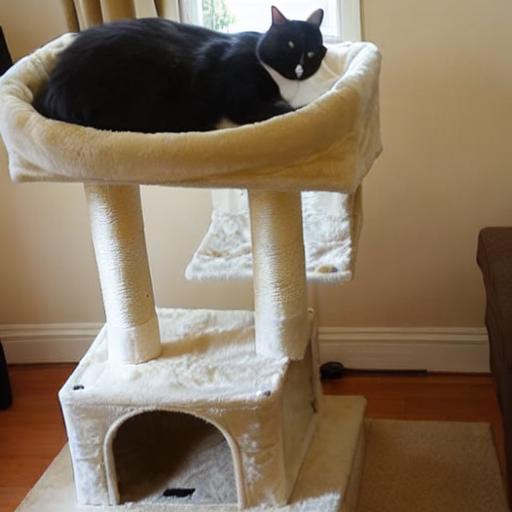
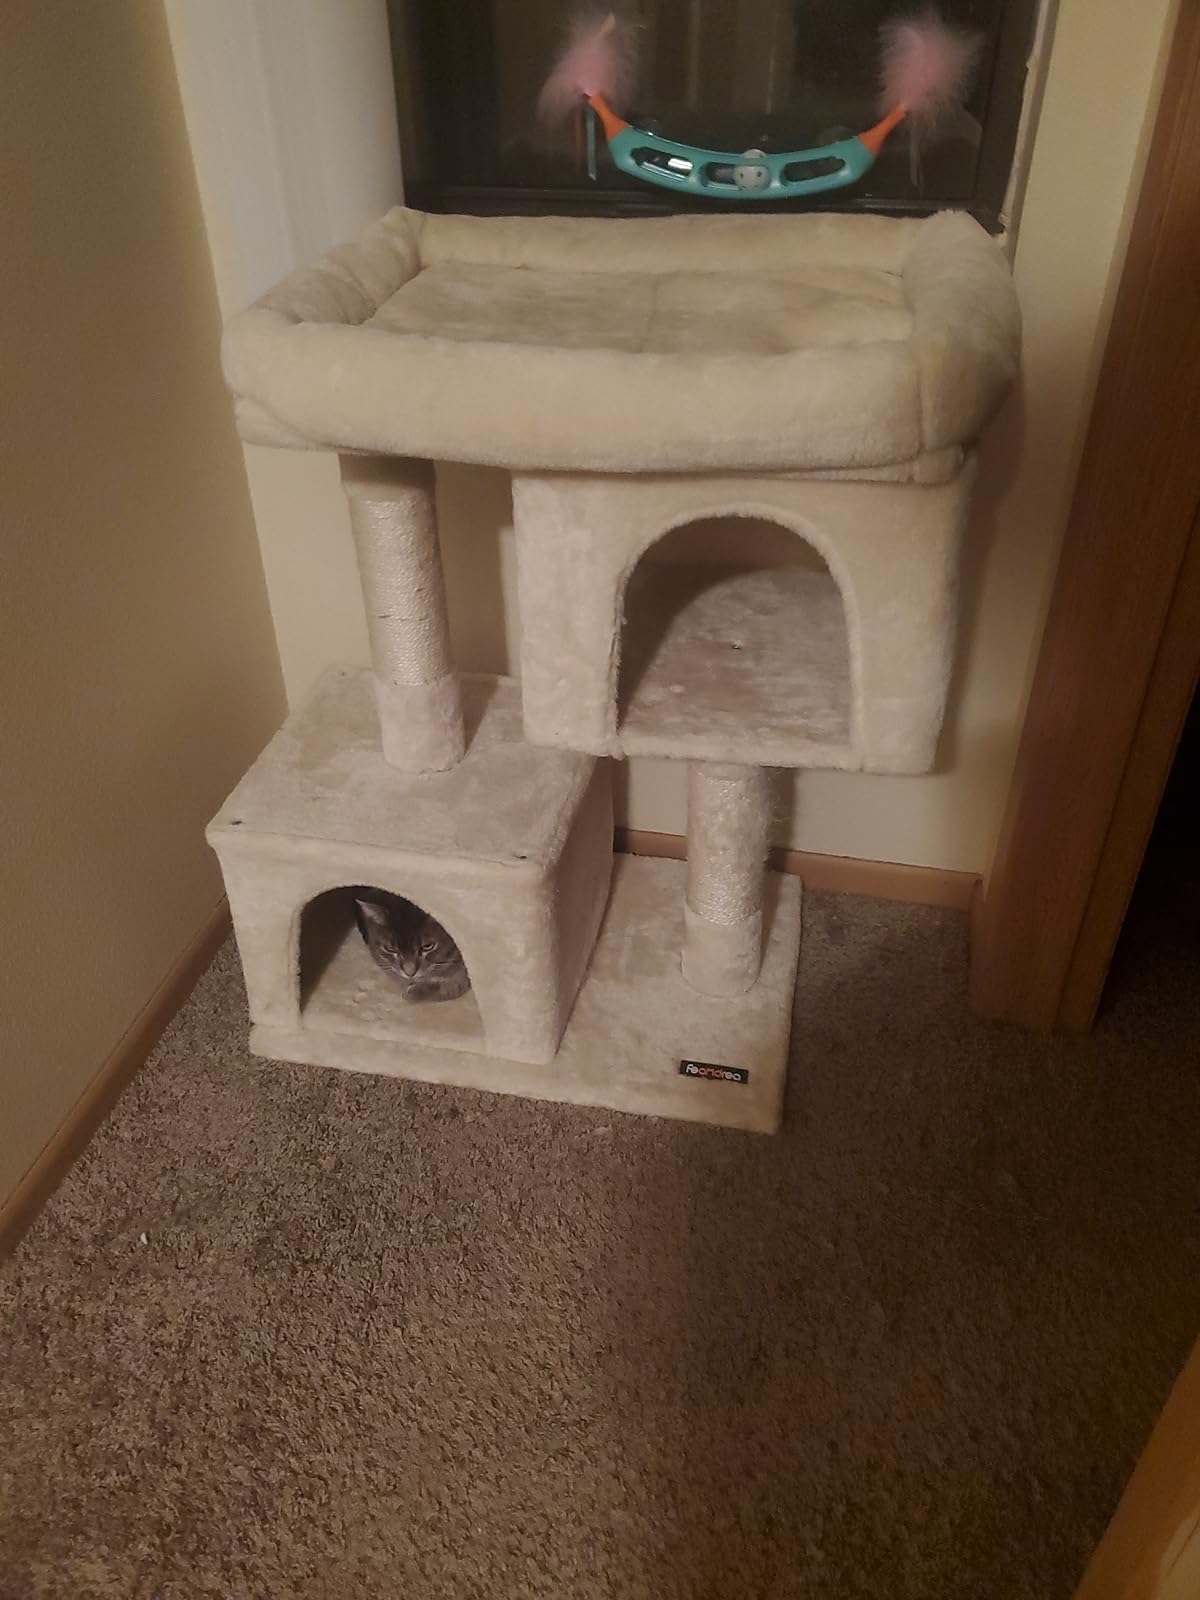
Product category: items_cat tree
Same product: no